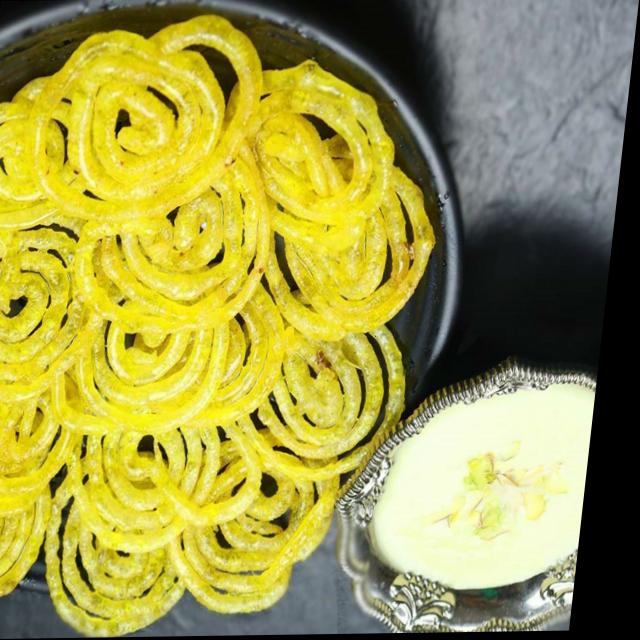
Dish: jalebi